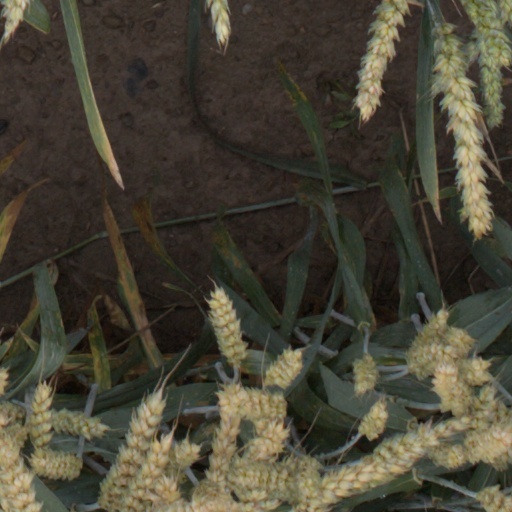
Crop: wheat